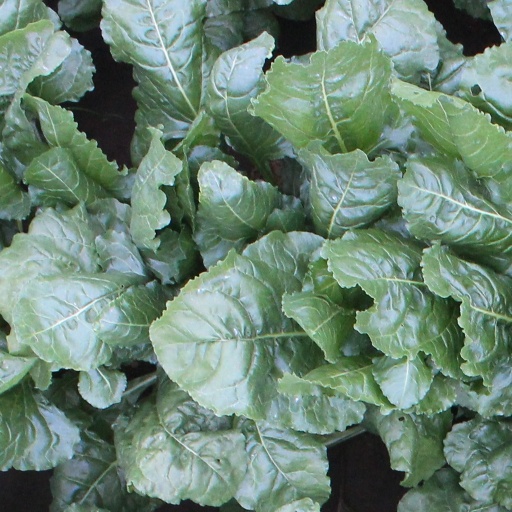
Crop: sugar beet